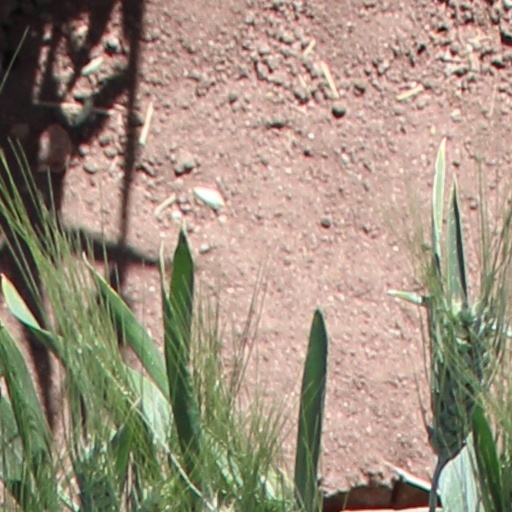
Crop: wheat